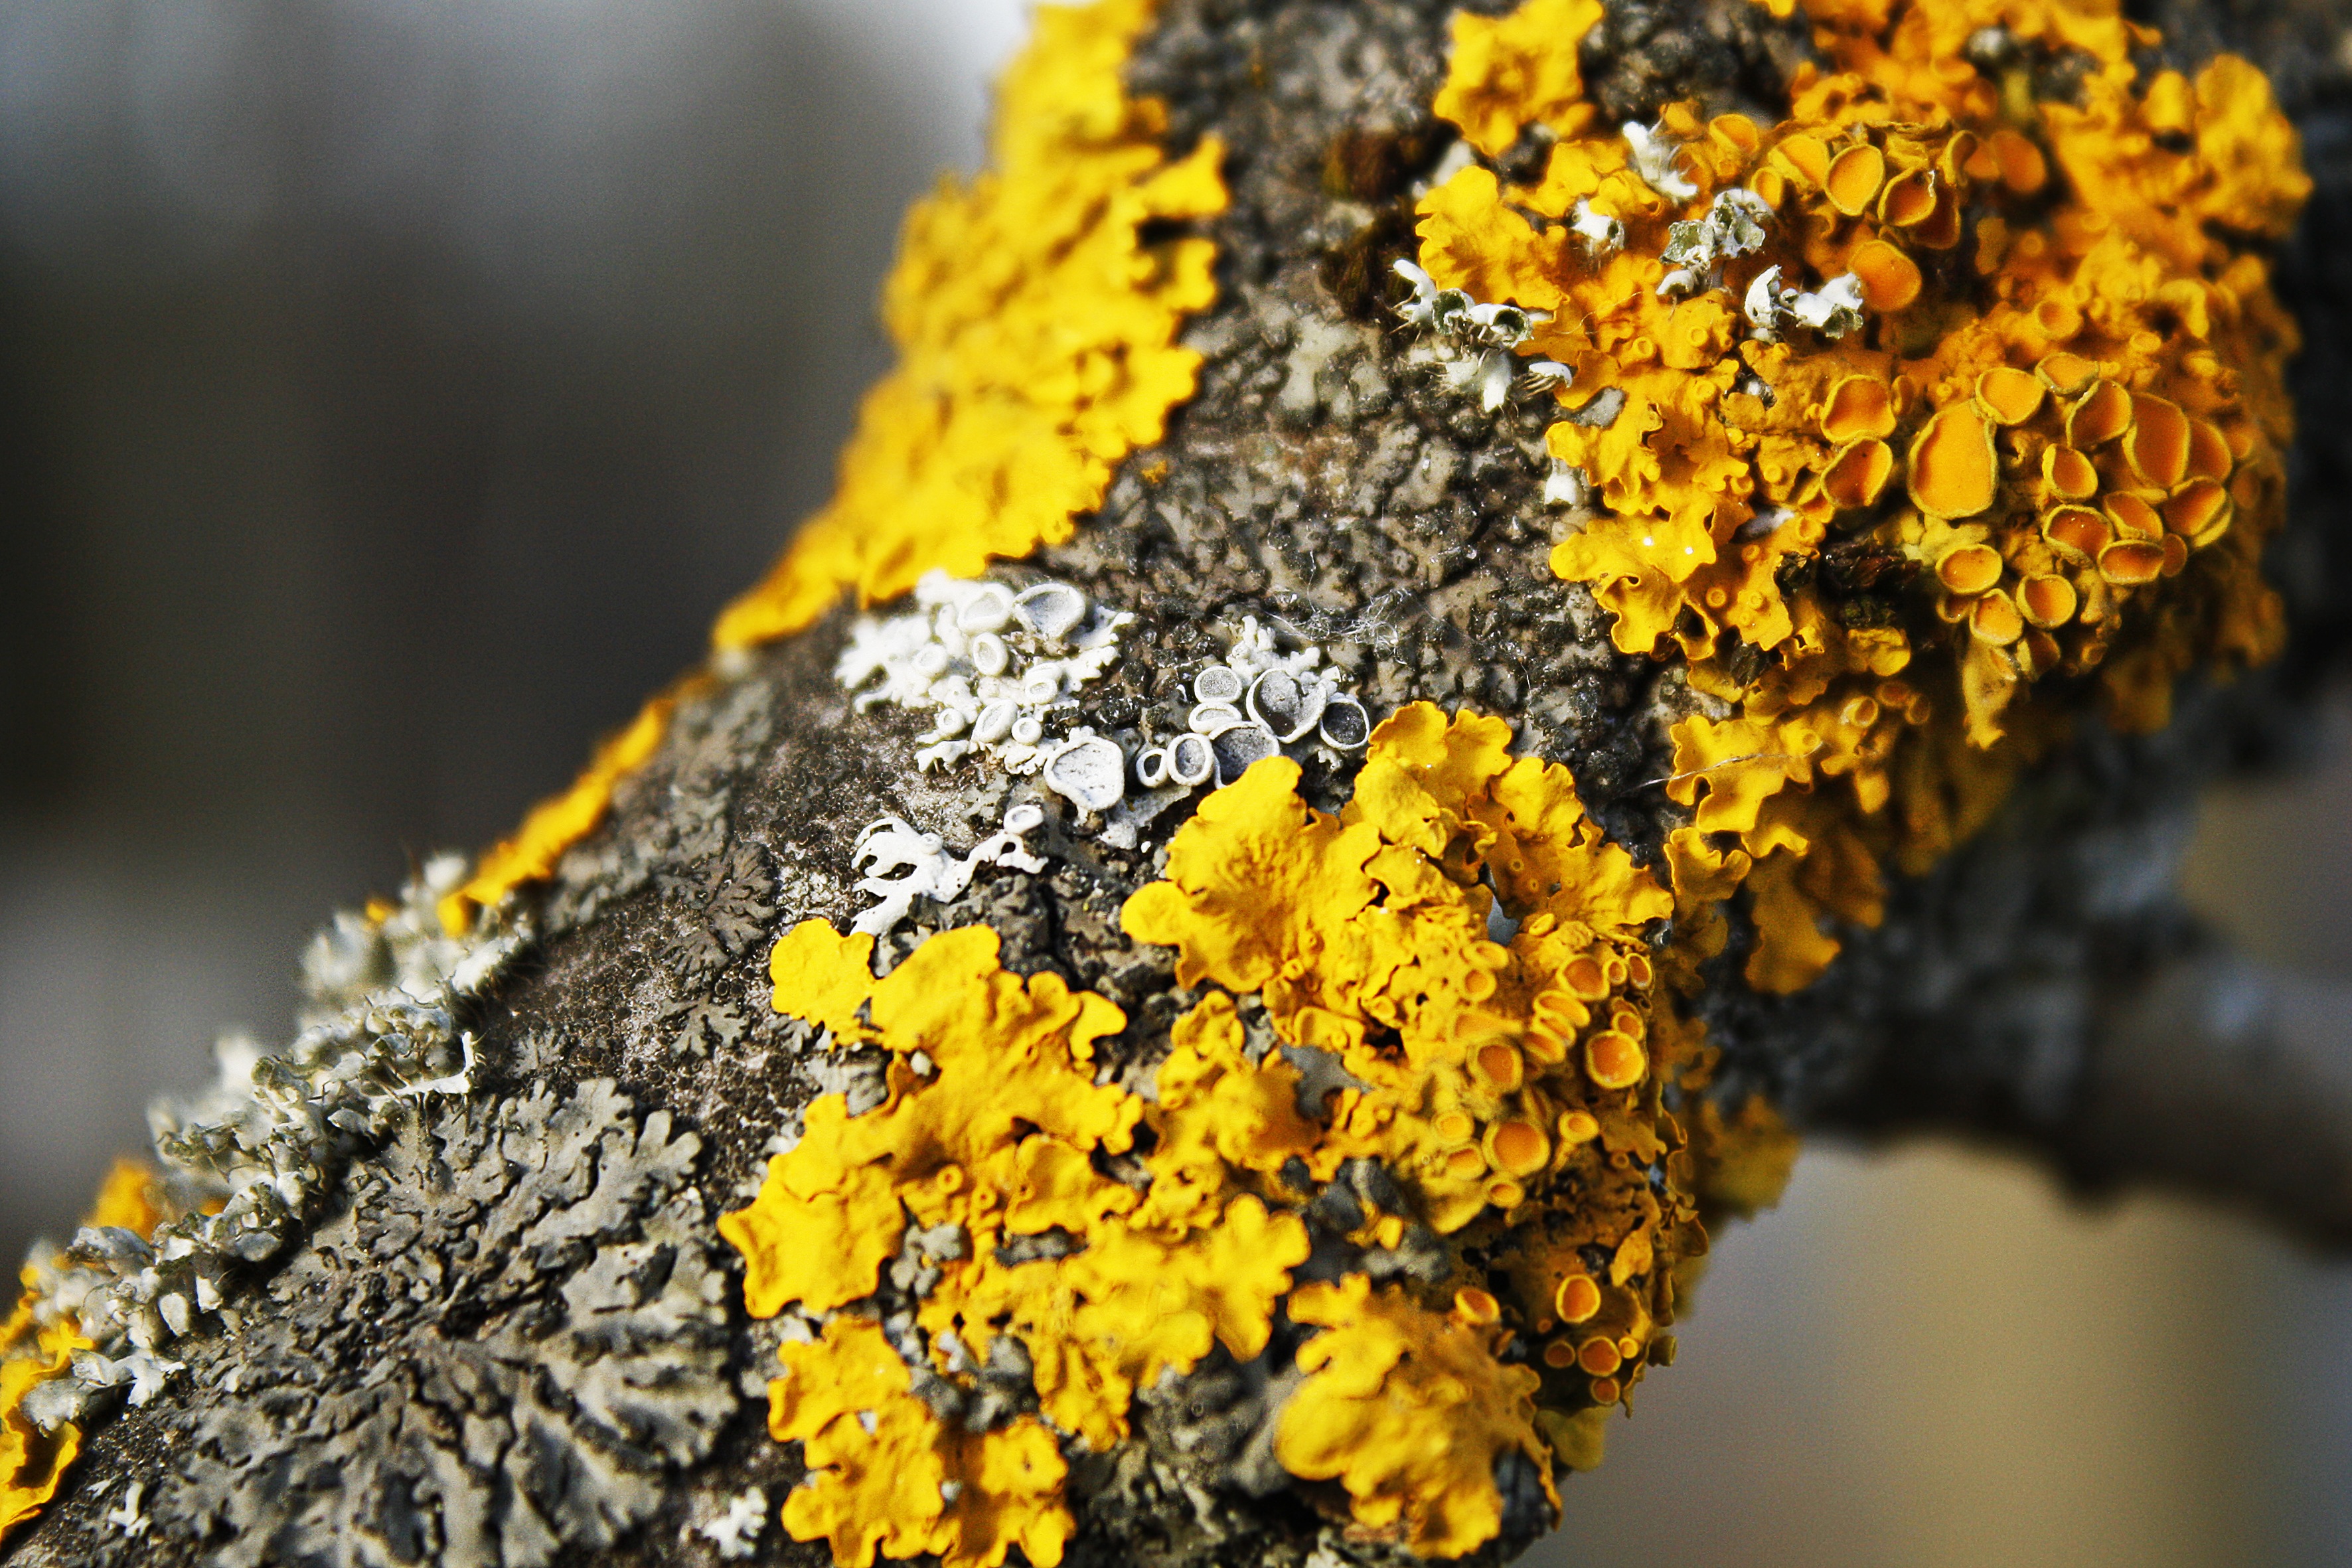
nature, branch, plant, photography, leaf, flower, bark, pollen, insect, autumn, soil, butterfly, yellow, flora, fauna, invertebrate, close up, lichens, macro photography